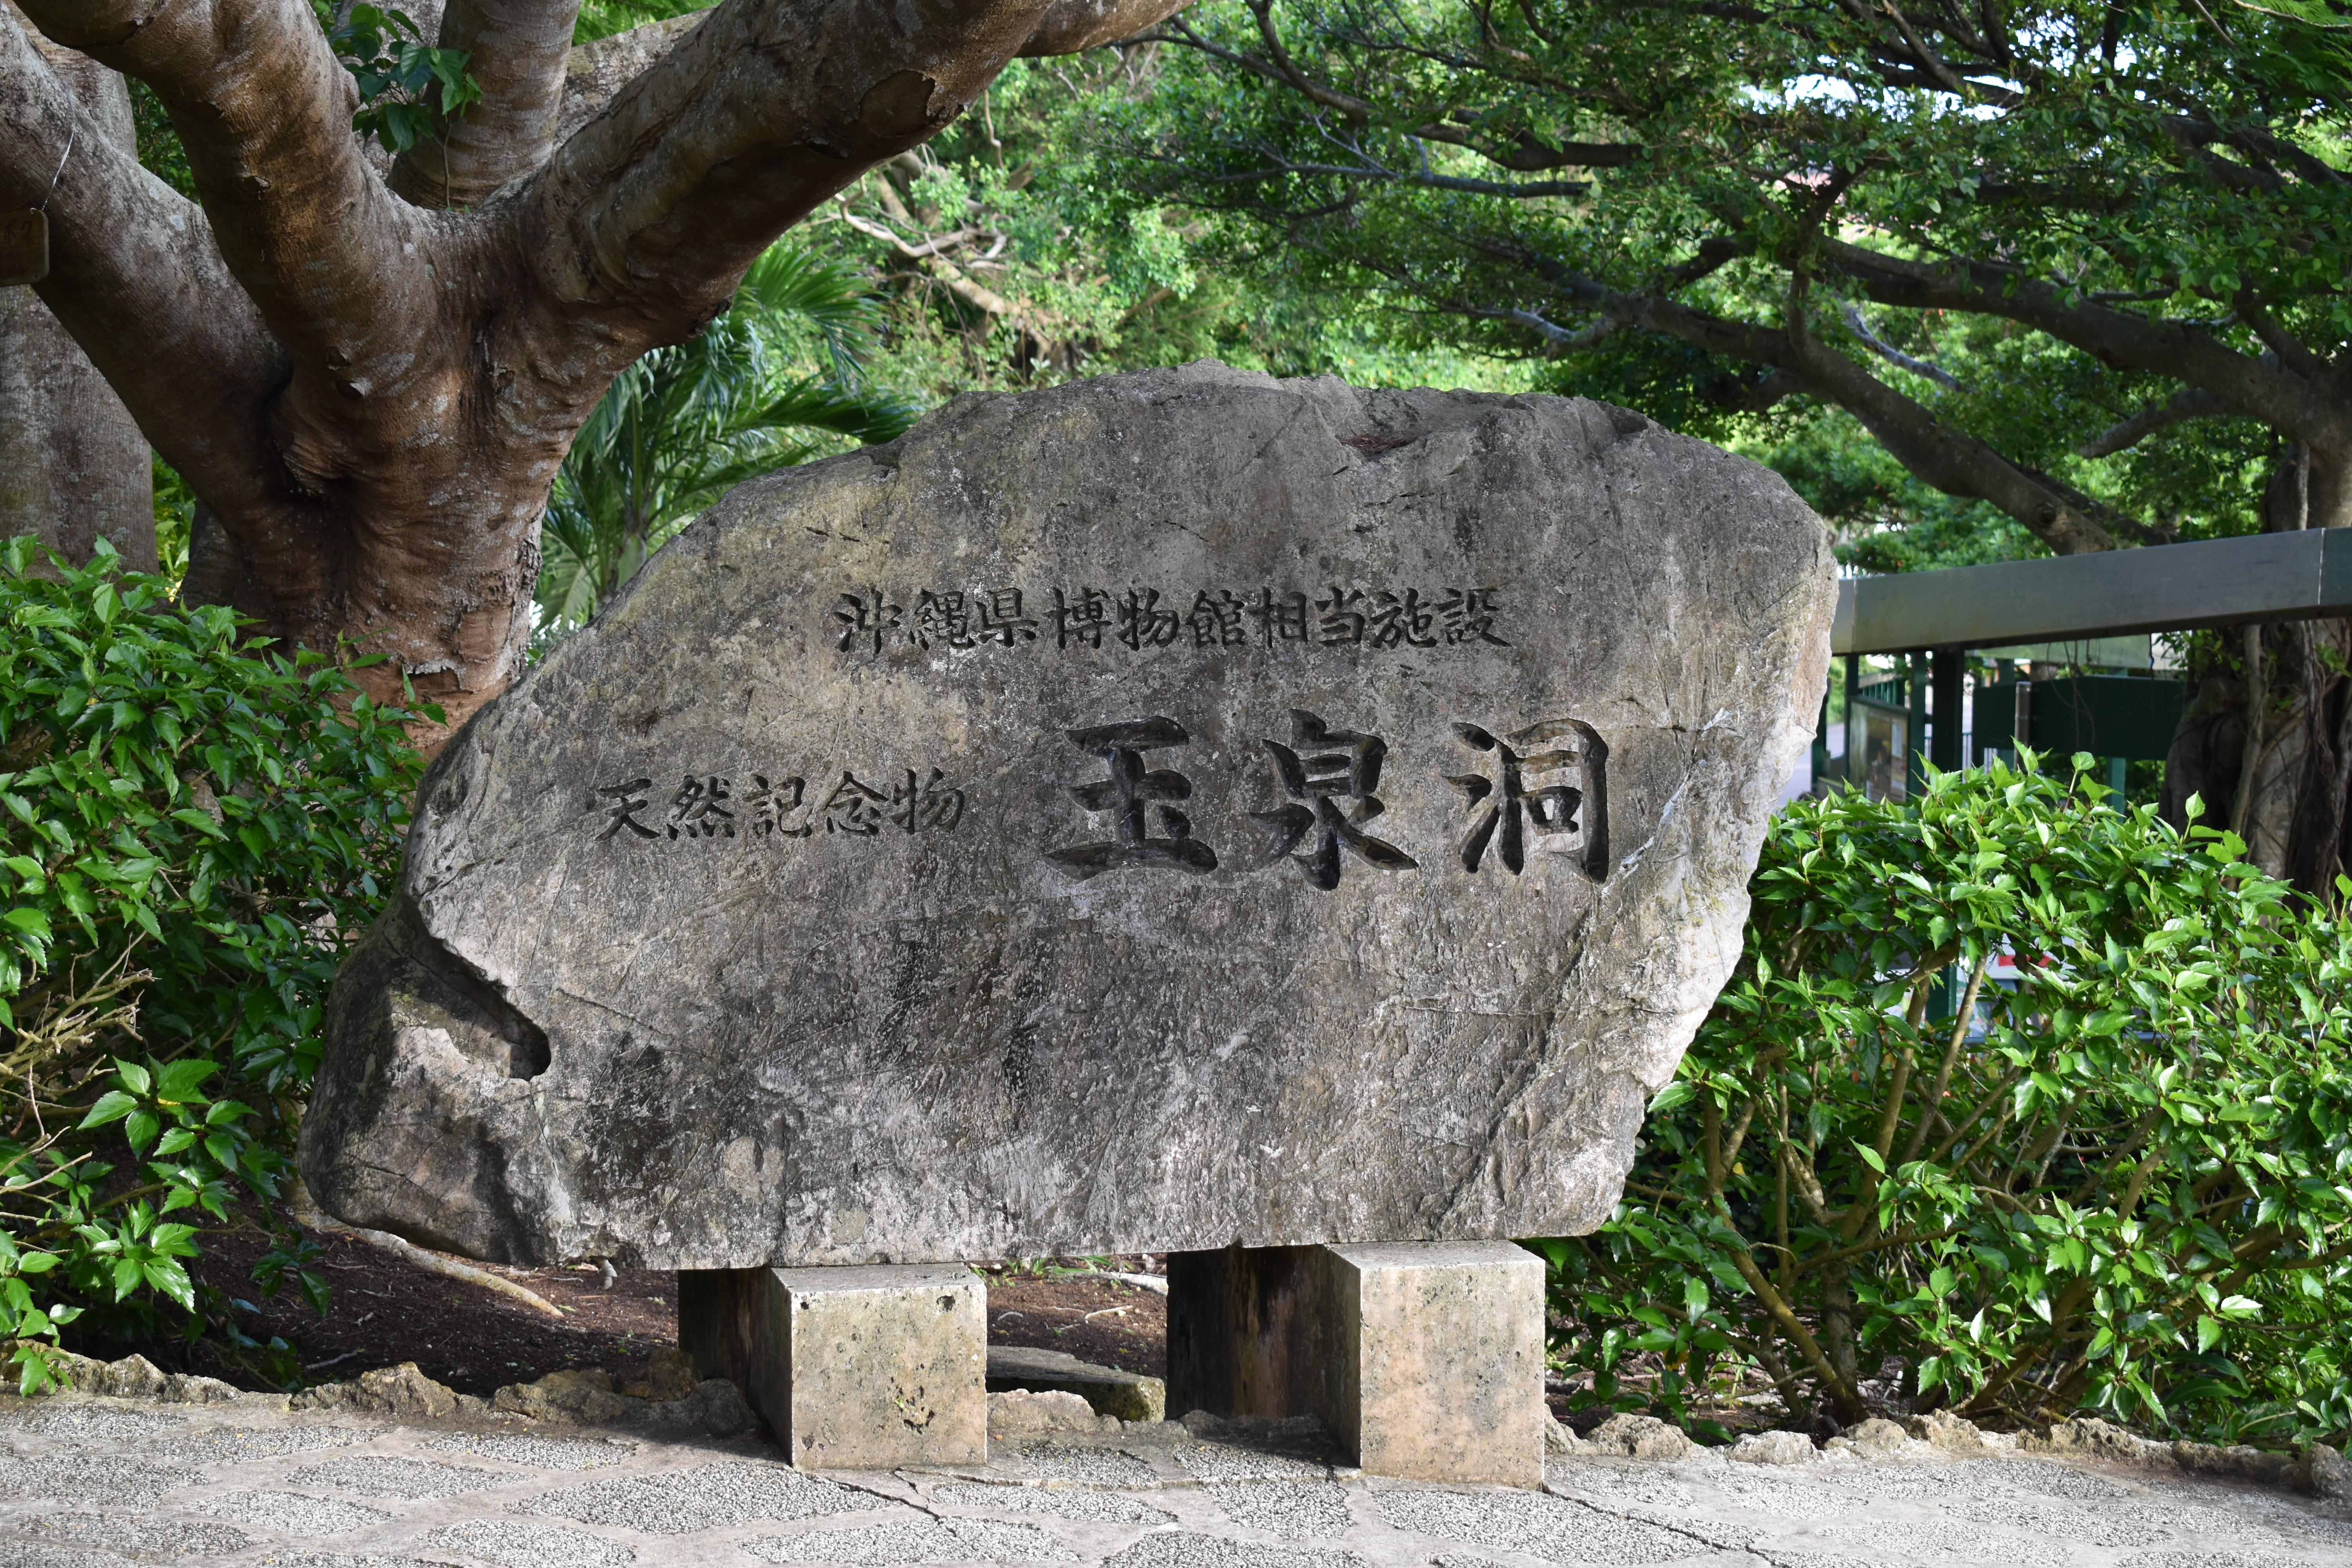
japan, travel, adventure, explore, solo, trip, rock, tree, stele, boulder, archaeological site, stone carving, grass, ancient history, memorial, carving, sculpture